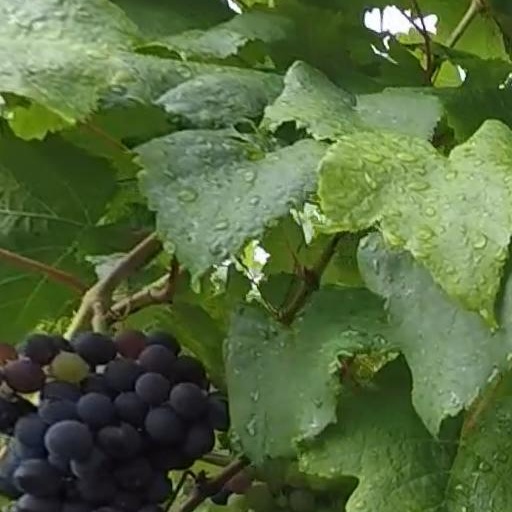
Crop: grape